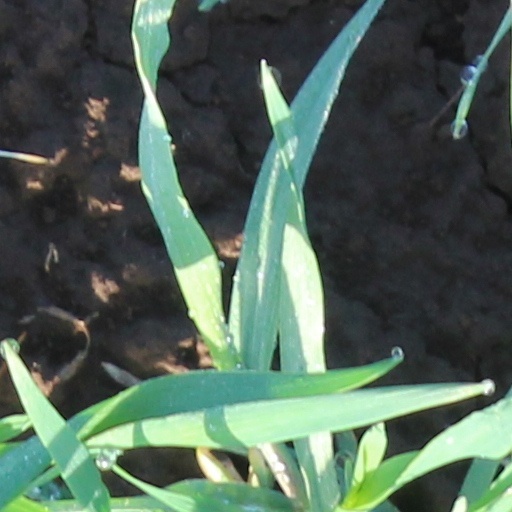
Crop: wheat